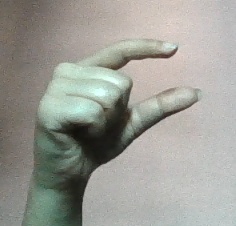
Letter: dal